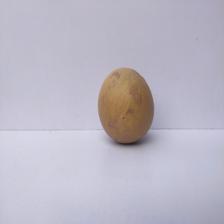
Size: Large